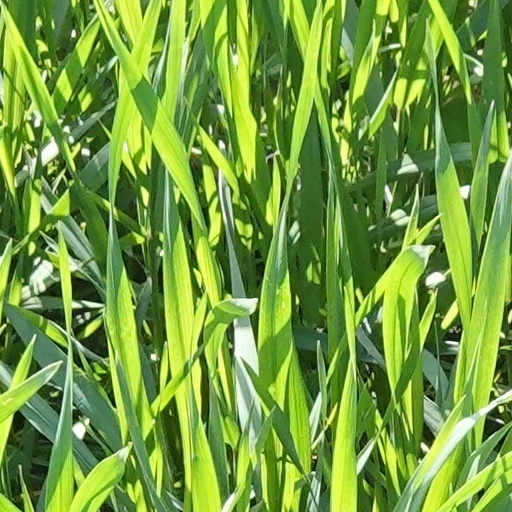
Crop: wheat